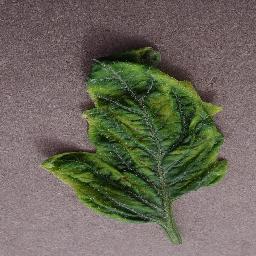
Label: Tomato___Tomato_Yellow_Leaf_Curl_Virus